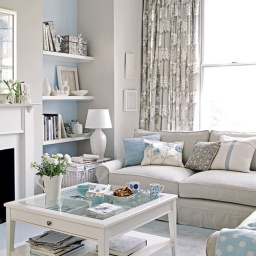
Nice picture, we like the sofa, cushions, carpet, side table, lamp table, table standing beside the wall with flower vase